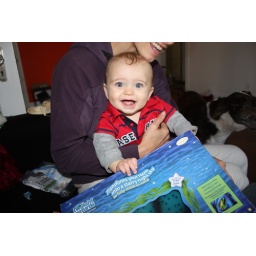
This cool turtle projects constellations on his ceiling in green, blue and aqua.